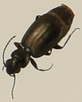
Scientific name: Syntomus americanus
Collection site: Chase Lake National Wildlife Refuge NEON (WOOD), plot WOOD_008